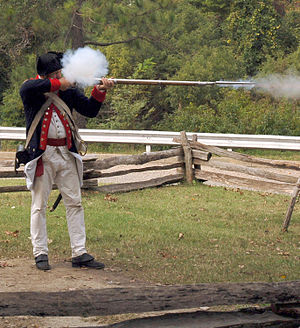
Amerikanske uafhængighedskrig / Yorktown og krigens slutning / Tab
Typisk amerikansk soldat fra uafhængighedskrigen.
Den amerikanske uafhængighedskrig eller amerikanske befrielseskrig var en krig mellem Storbritannien og tretten britiske kolonier, som erklærede deres uafhængighed som Amerikas Forenede Stater i 1776. Krigen var kulminationen på den amerikanske revolution, en kolonial magtkamp mod politiske og økonomiske kræfter i det britiske imperium. Krigen udvidede sig senere udenfor britisk Nordamerika. Mange indianere kæmpede også på begge sider i konflikten.